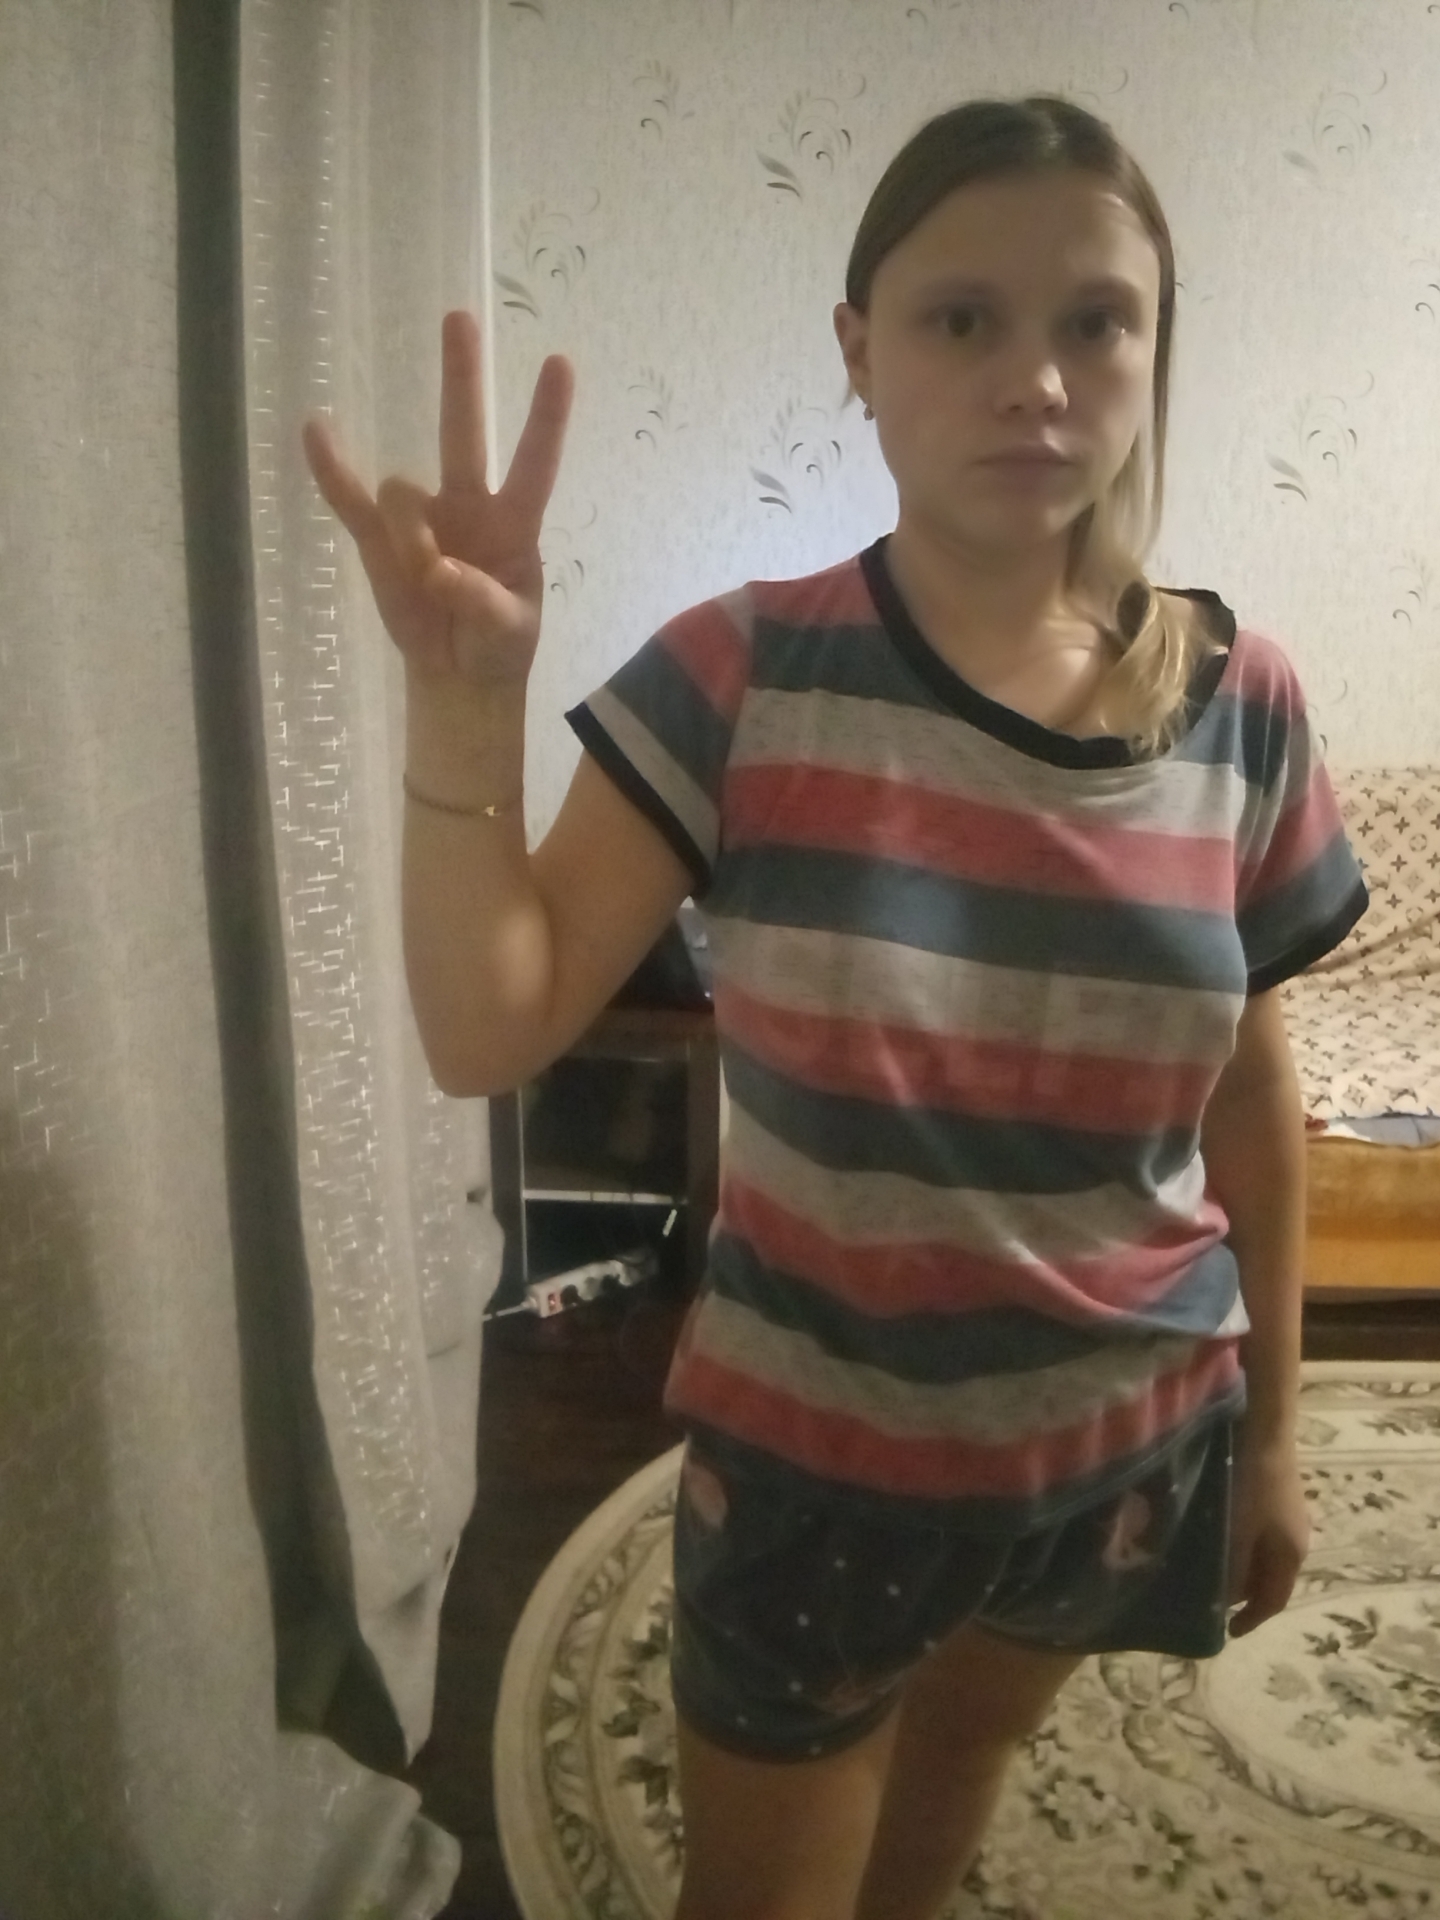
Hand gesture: three3